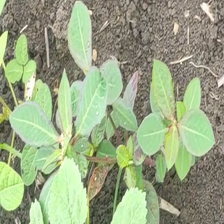
Weed species: Moti_dudhi(Euphorbia_geneculata_L)